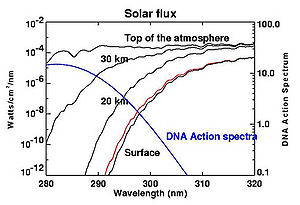
Ozonlaget
UV energiniveauer ved forskellige atmosfærehøjder. Den blå kurve viser DNA følsomheden. Den røde kurve viser energiniveauet ved havets overflade, hvor ozonlagets ozonmængde er mindsket 10%. UVB er i intervallet 320 nm - 290 nm og UVC i 290 nm - 100 nm.
Ozonlaget er en betegnelse for det lag af atmosfæren, der befinder sig 15-25 km over jordens overflade, hvor 90% af gasarten ozon er. Den højeste koncentration finder vi ved ca. 20 km’s højde, her efter falder ozonkoncentrationen med stigende højde, og man kan stadig måle det i 50 km’s højde.